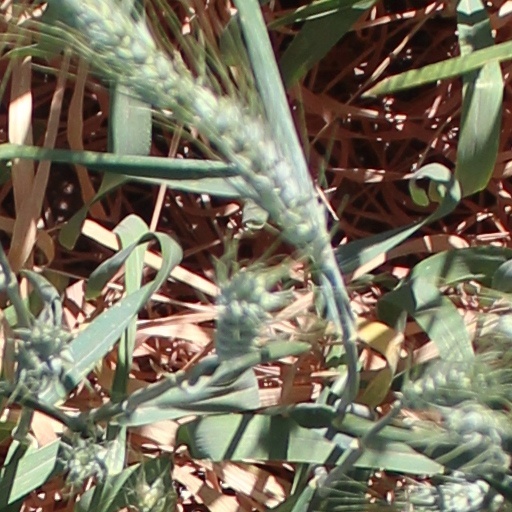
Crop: wheat